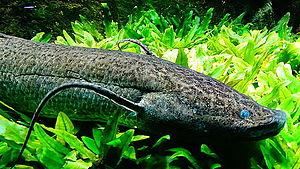
Protopterus annectens - dipneuste africain - Aquarium Tropical du Palais de la Porte Dorée Paris, Ile de France, France - 12/2014